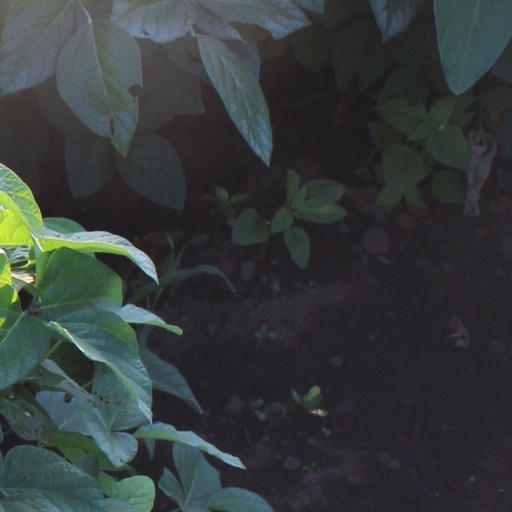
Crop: soybean